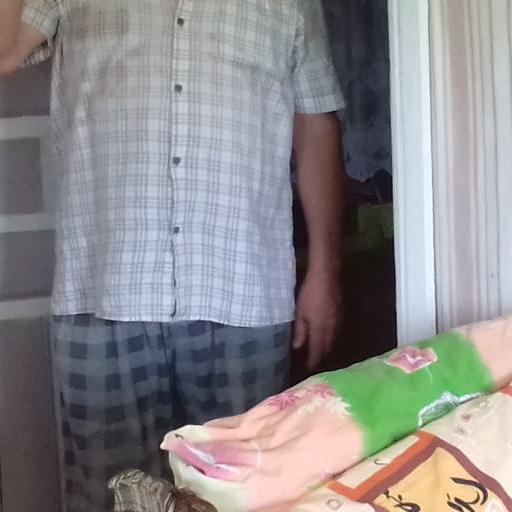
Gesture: no_gesture